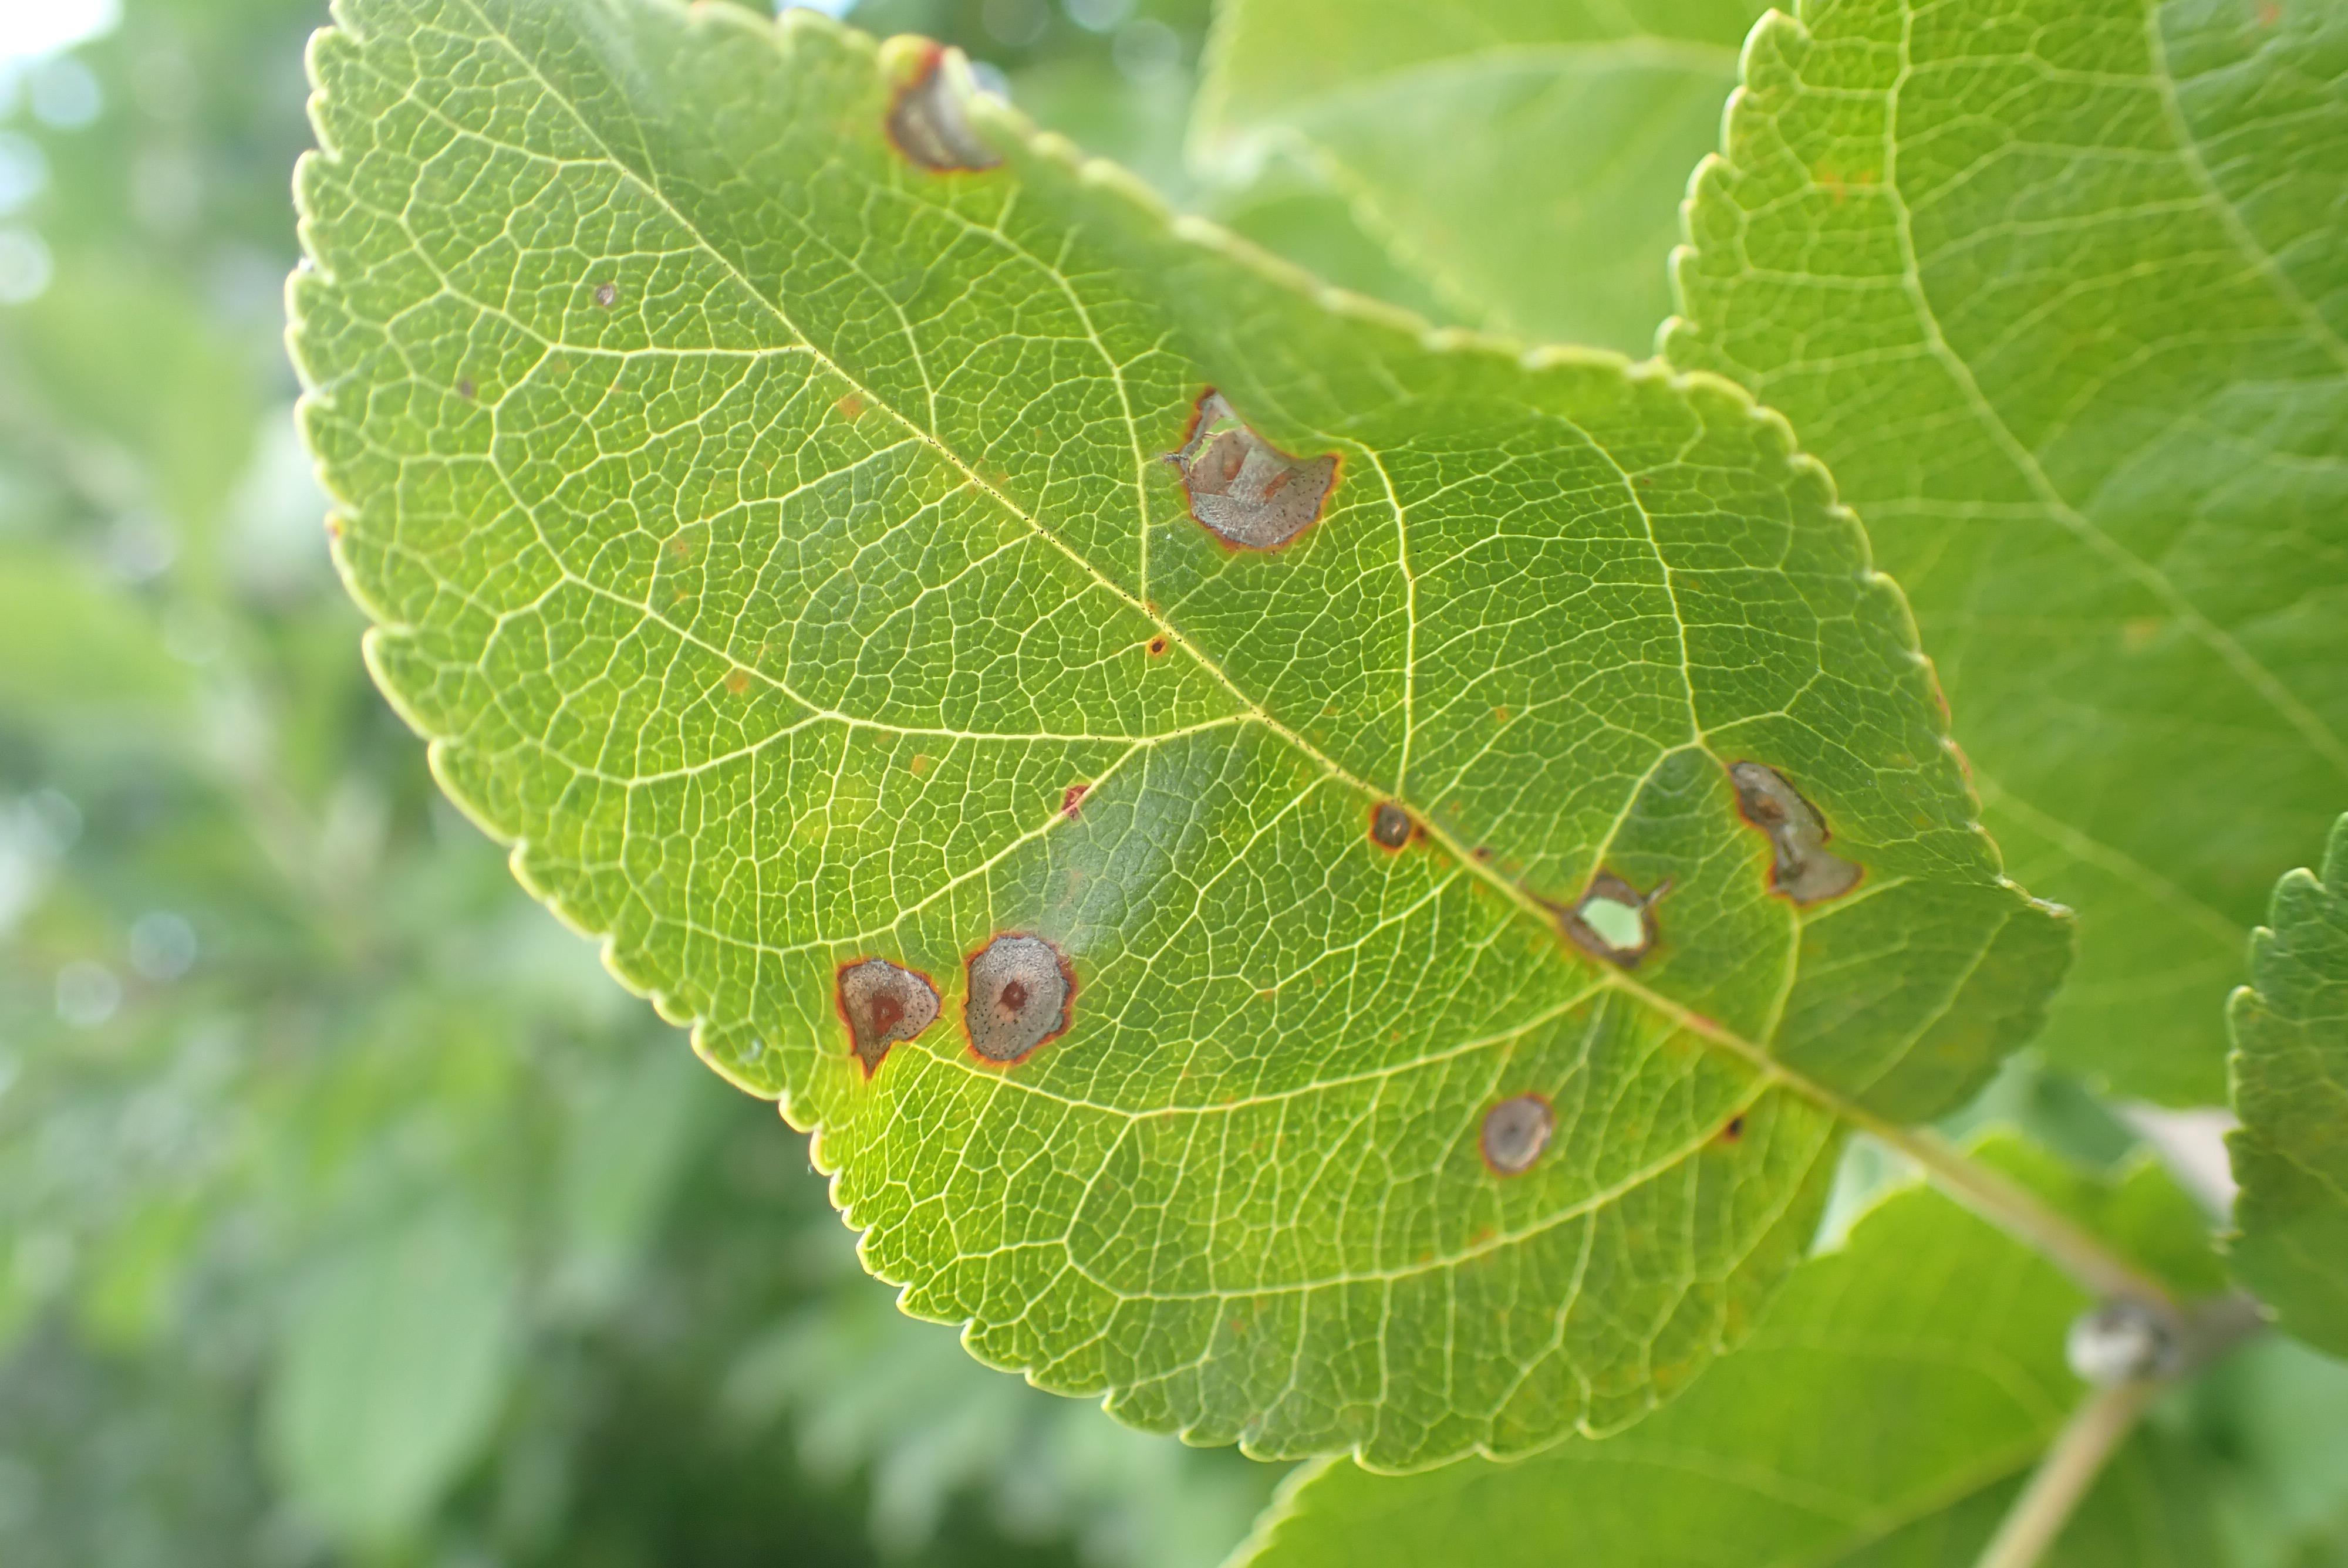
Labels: frog_eye_leaf_spot